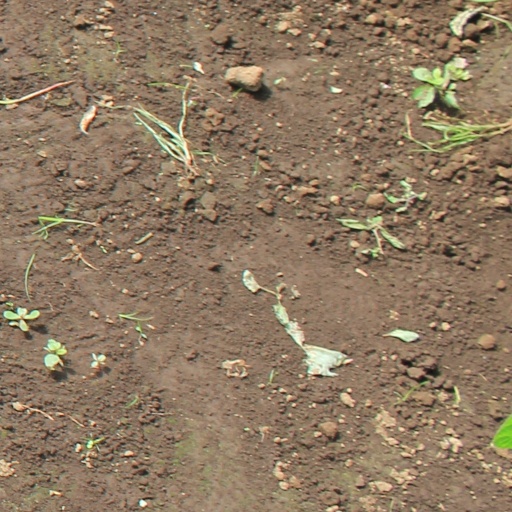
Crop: soybean